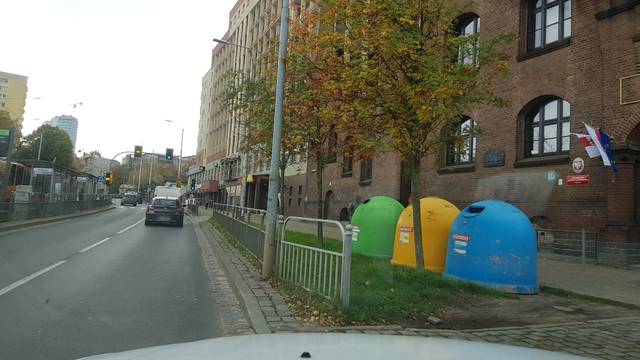
Region: Germany
Coordinates: 53.443, 14.547